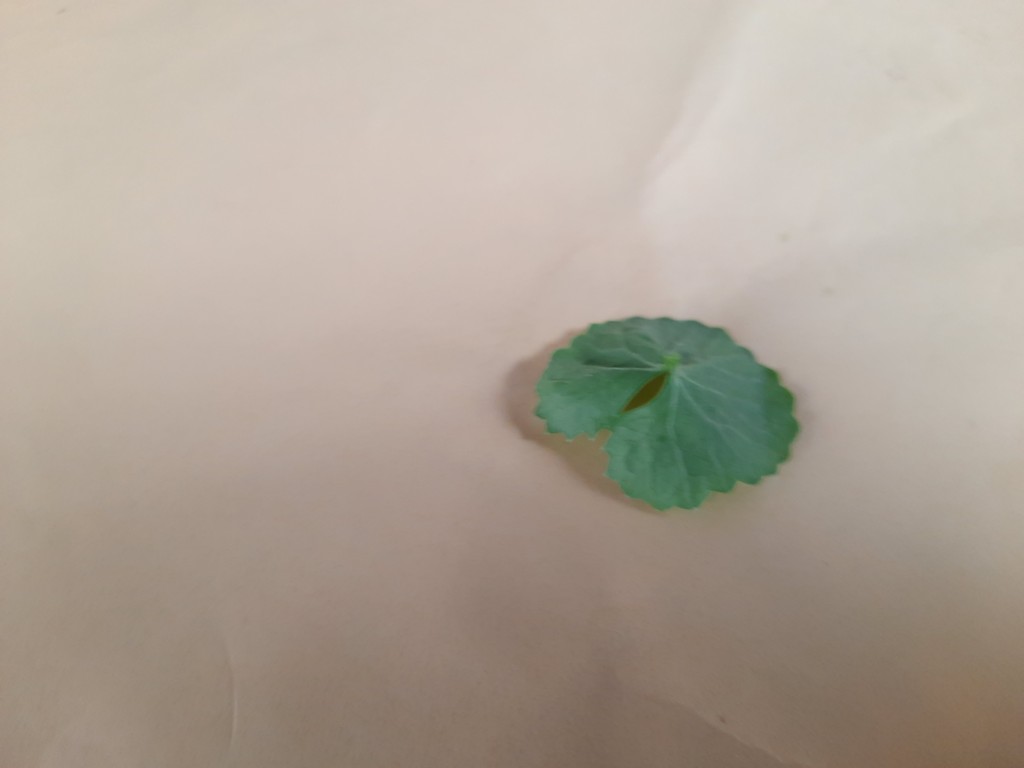
Label: Healthy